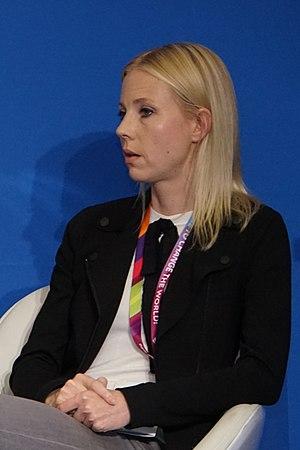
Jessikka Aro, née vers 1980, est une journaliste finlandaise travaillant pour la radio-télévision publique Yle. En septembre 2014, elle commence à enquêter sur les trolls pro-russes sur Internet, mais elle est, elle-même, victime de leurs activités. Menacée de mort, ce harcèlement conduit à la condamnation de trois personnes, en octobre 2018. En 2019, elle est informée qu'elle va recevoir le prix international de la femme de courage, mais celui-ci est annulé, juste avant la cérémonie, en raison de ses critiques envers Donald Trump.